Folger Shakespeare Library

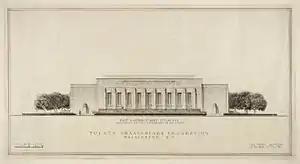

The main Folger building was designed by architect Paul Philippe Cret. The white marble exterior includes nine street-level bas-reliefs of scenes from Shakespeare's plays created by the sculptor John Gregory, an aluminum replica of a statue of Puck by Brenda Putnam, as well as many inscriptions personally selected by Henry Folger. The large Art Deco window and door grilles are aluminum.